Akaa Solar System Scale Model

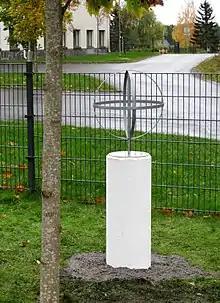
The Sun at Toijalan Yhteiskoulu -school.

Akaa Solar System Scale Model is located at the center of the city of Akaa, Finland. The Sun is located at the school campus of Toijalan Yhteiskoulu in Toijala district. The scale of the model is 1 : , meaning that each centimetre in the scale model represents km in real life. The Sun is 464 mm in diameter and the Earth is 4 mm in diameter and located 49.86 meters away from the Sun. Neptune is 1500 meters away from the Sun, for example. Akaa Solar System Scale Model was built in 2017 by amateur astronomer Kari-Pekka Arola.